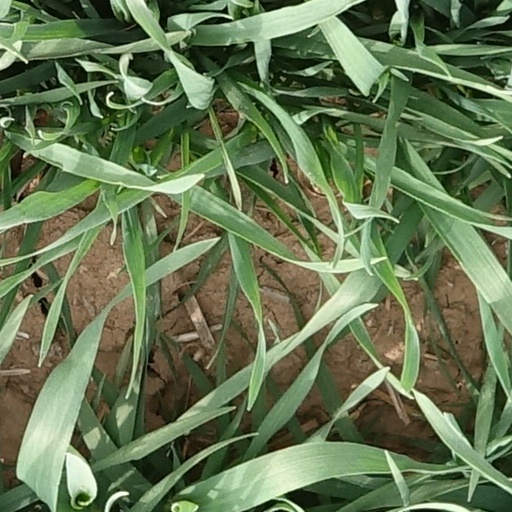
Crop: wheat